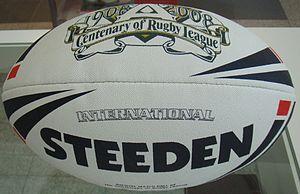
Steeden est une marque d'équipements sportifs australienne principalement connu pour ses ballons de rugby à XIII présents en National Rugby League et Super League. Il n'est pas rare en Australie d'appeler communément le ballon de rugby à XIII « le Steeden ».
Le ballon du rugby à XIII est en forme de sphéroïde. Longtemps en cuir, il s'agit aujourd'hui d'un ballon synthétique de couleurs différentes.
En sport, un ballon est un objet de forme généralement sphérique mais pouvant parfois être ovale comme au rugby ou au football américain, fabriqué généralement en cuir, en plastique, ou en mousse.